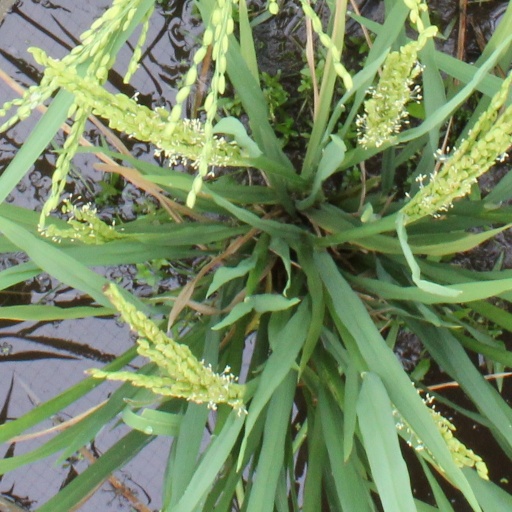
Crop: rice